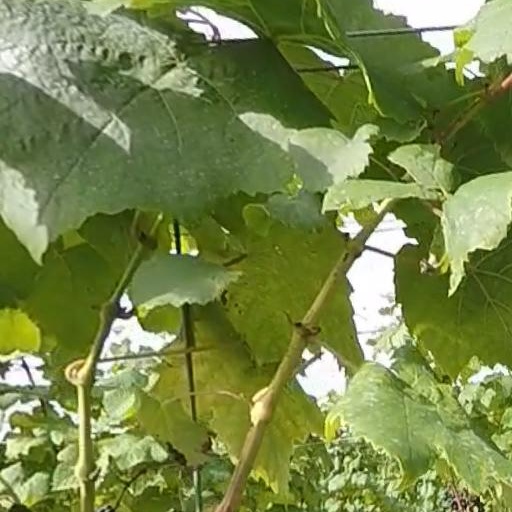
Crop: grape